Horse symbolism

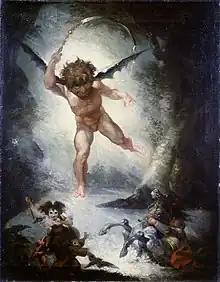
Puck, a sprite originally from "A Midsummer Night's Dream", has found his way into British folklore, where he is said to change into a horse to play tricks.

Like Pegasus, the positive animal of the celestial spheres, the white horse is most often a symbol of majesty and spiritual quest: Christ and his armies are sometimes depicted on its back, and the animal carries gods, heroes, saints and all kinds of prophets, such as Buddha. Kalki, the future avatar of Vishnu, is prophesied to take a white horse named Devadatta as his mount to fight the evil that plagues the world. Svetovit, the powerful Slavic god of the Rugians, owns a sacred white horse. Henri Dontenville reports a Jura belief in a white lady accompanied by greyhounds and white horses, playing harmonious, uplifting music with her horn.